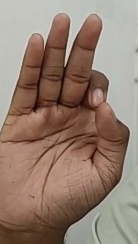
ASL sign: F